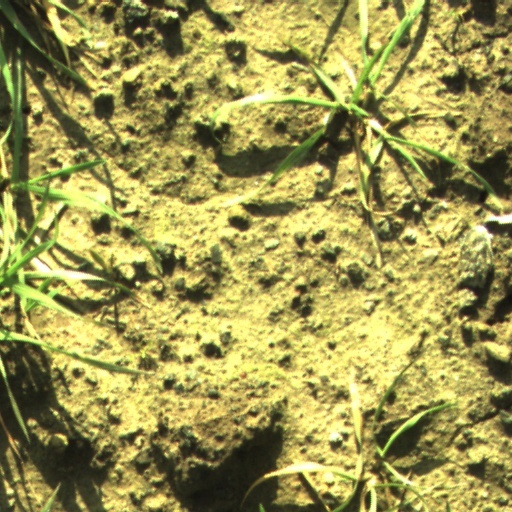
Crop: wheat